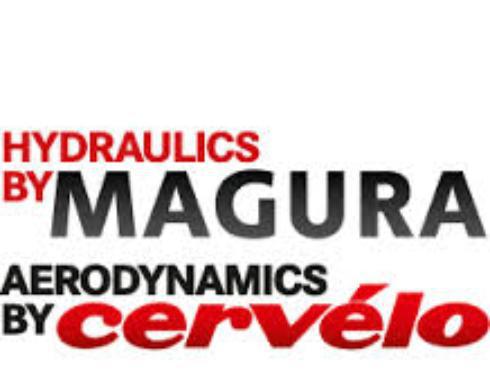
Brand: cervelo
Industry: Transportation